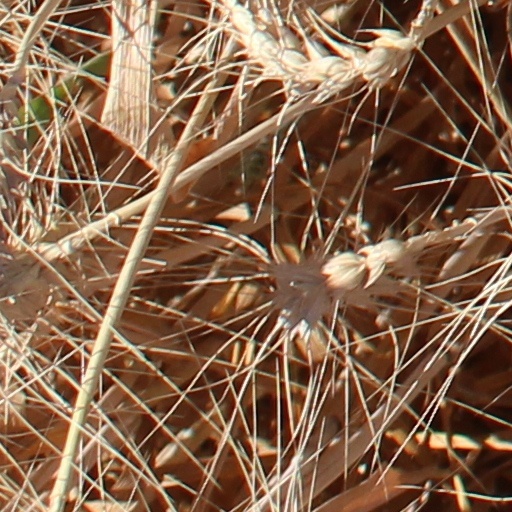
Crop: wheat